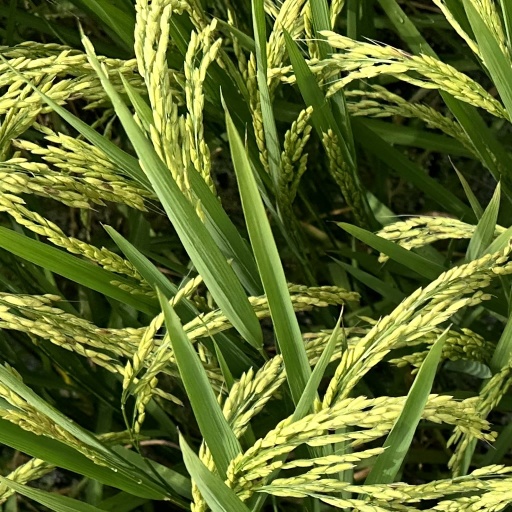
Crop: rice